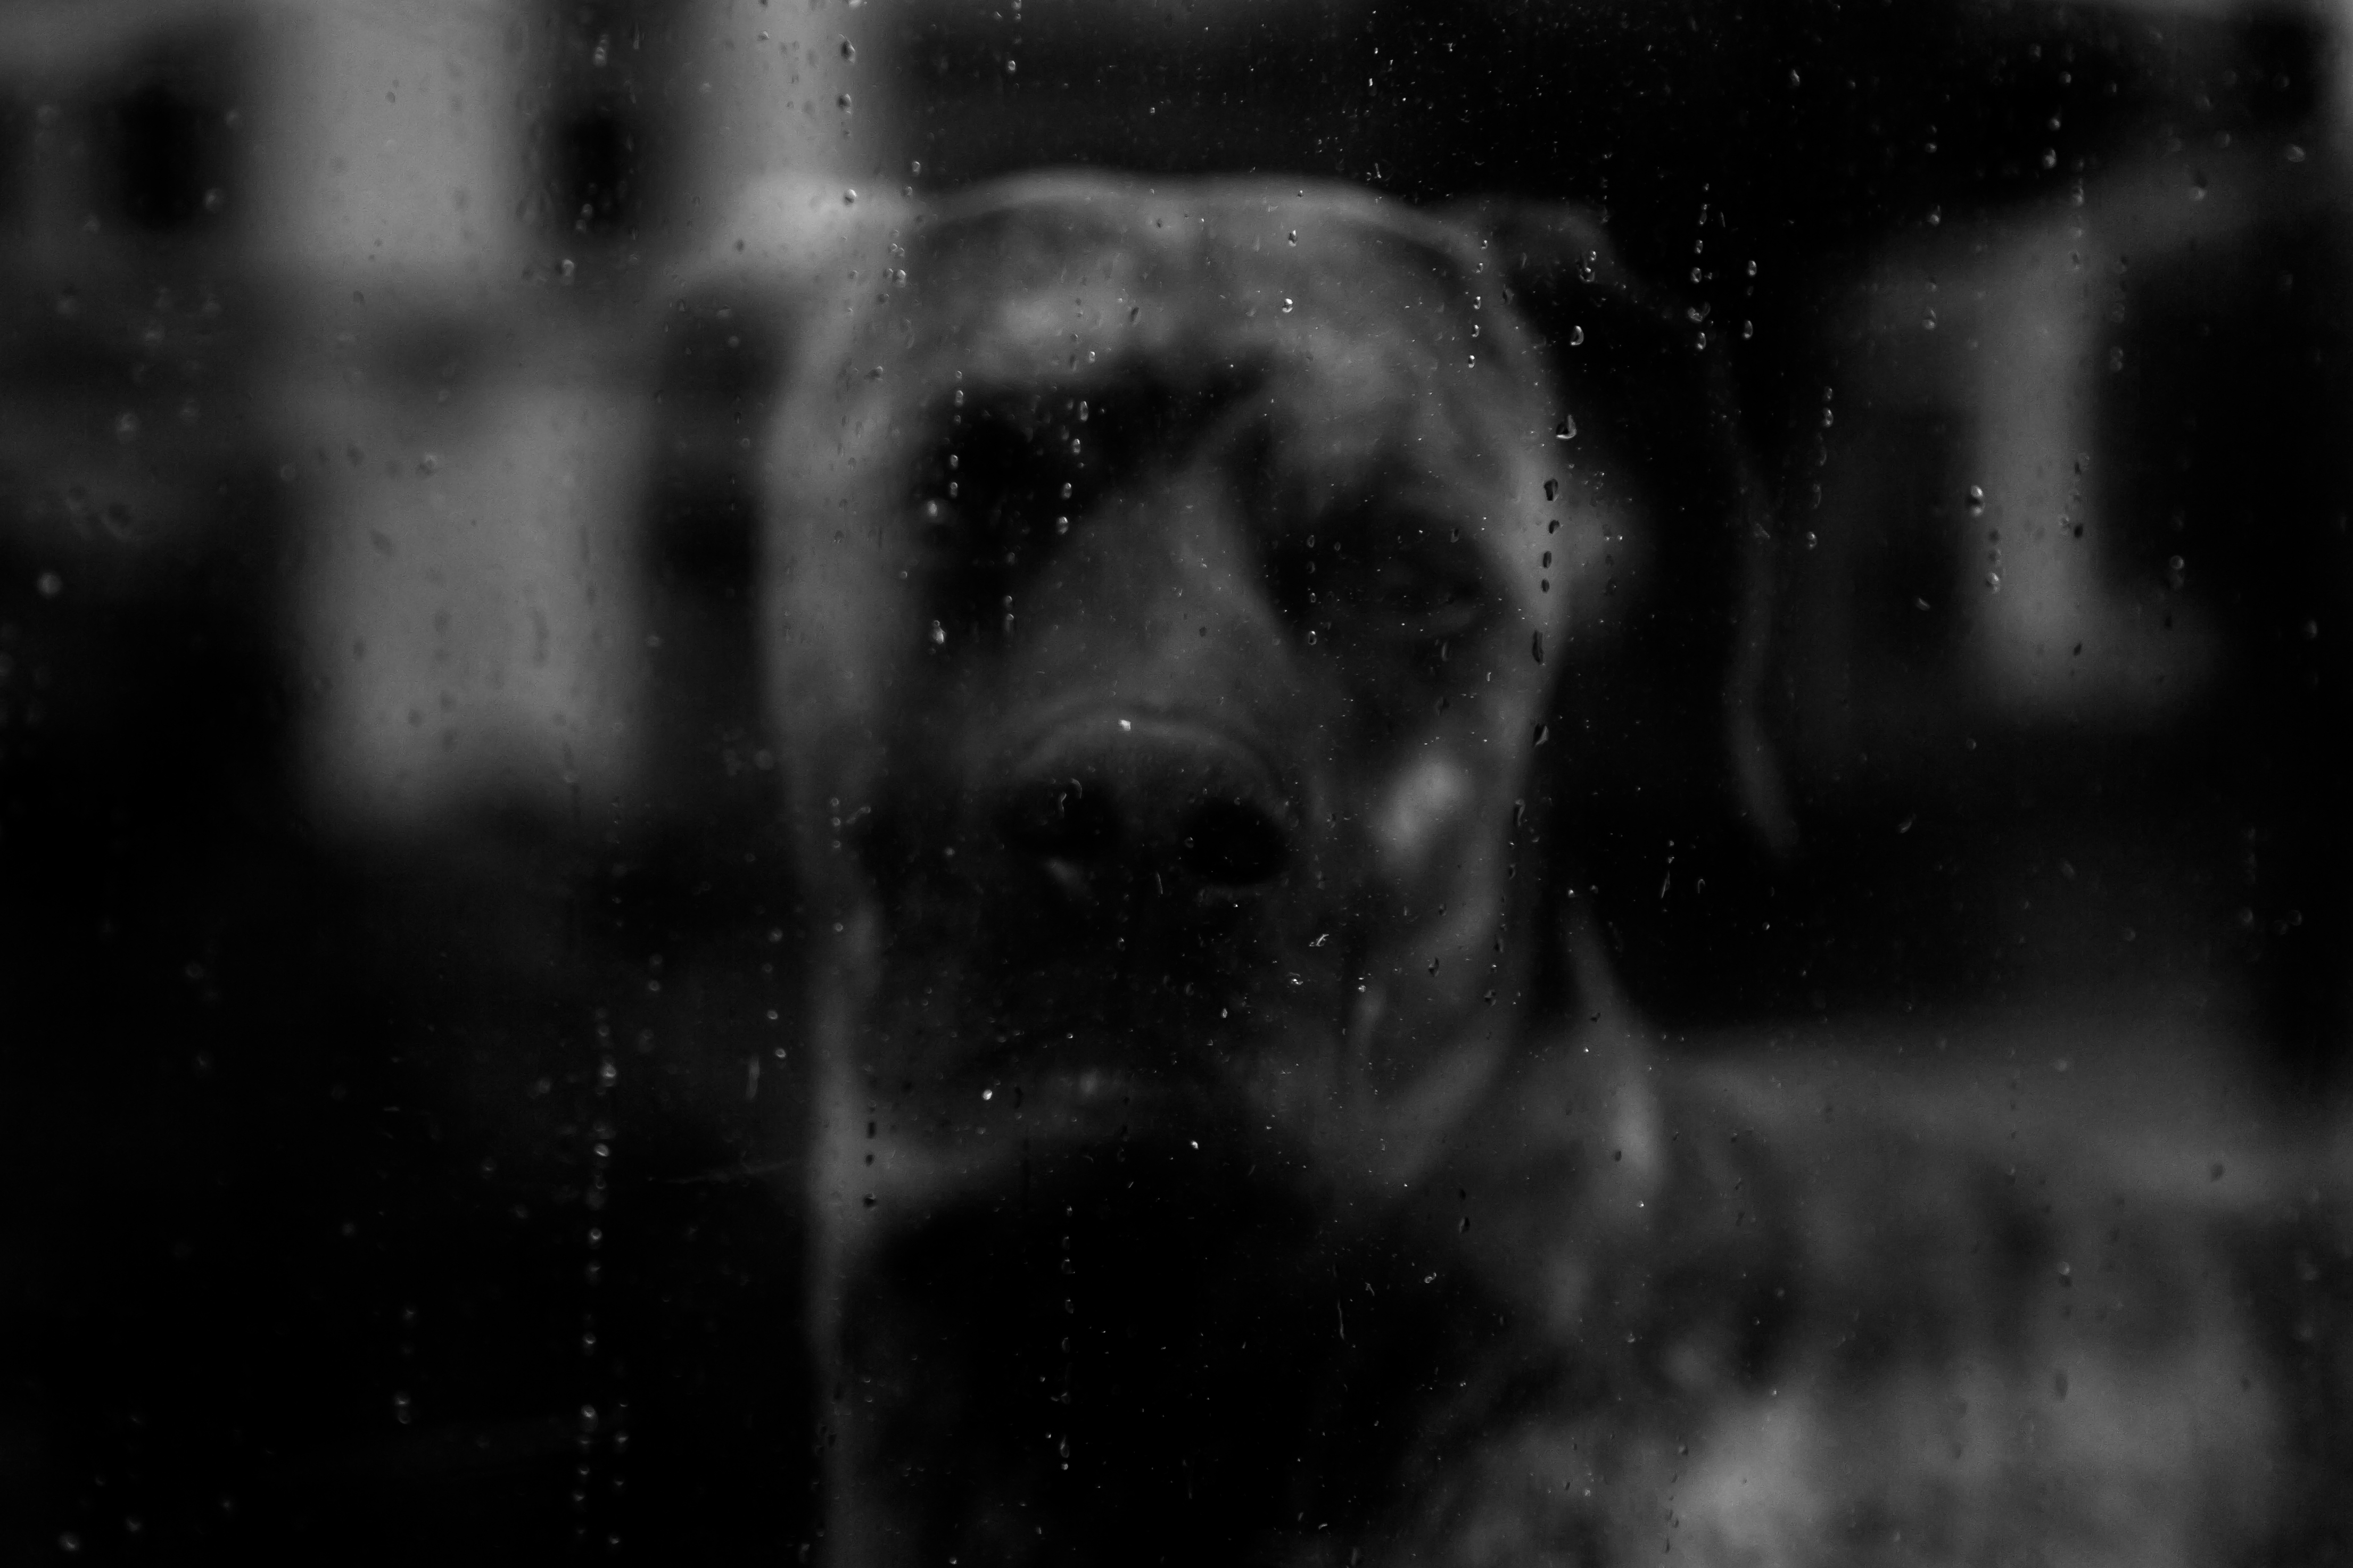
black and white, street, window, dog, animal, europe, sadness, reflection, darkness, black, monochrome, streetphotography, bw, blackandwhite, blackwhite, windows, mirror, noir, europa, germany, deutschland, alemania, allemagne, surreal, strasse, fenster, sw, schwarzweiss, spiegelung, reflektion, deutsch, schwarzweis, tier, german, spiegel, hund, streetscene, germania, einfarbig, strasenszene, strassenszene, strassenfotografie, strase, strasenfotografie, twartwit, fensterscheibe, scheibe, schrfentiefe, melancholy, melancholie, trauer, monochrome photography, computer wallpaper